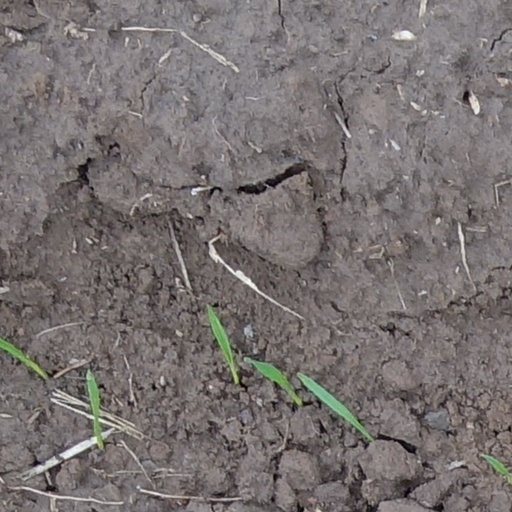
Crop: wheat